John Davis Lodge

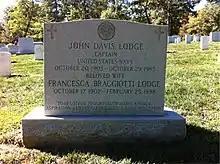
Grave at Arlington National Cemetery

He was married July 6, 1929 to actress and ballet dancer Francesca Braggiotti; both of them appearing in the 1938 film "Tonight at Eleven". They had two daughters, Lily and Beatrice. Lily Lodge is the director of the Actors Conservatory, and Beatrice is married to Antonio de Oyarzabal, the former ambassador of Spain to the United States. He was a resident of Westport, Connecticut until his death in New York City. Lodge was interred in Arlington National Cemetery. Two months after his death, the Connecticut Turnpike was renamed the Gov. John Davis Lodge Turnpike in his honor.